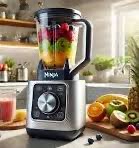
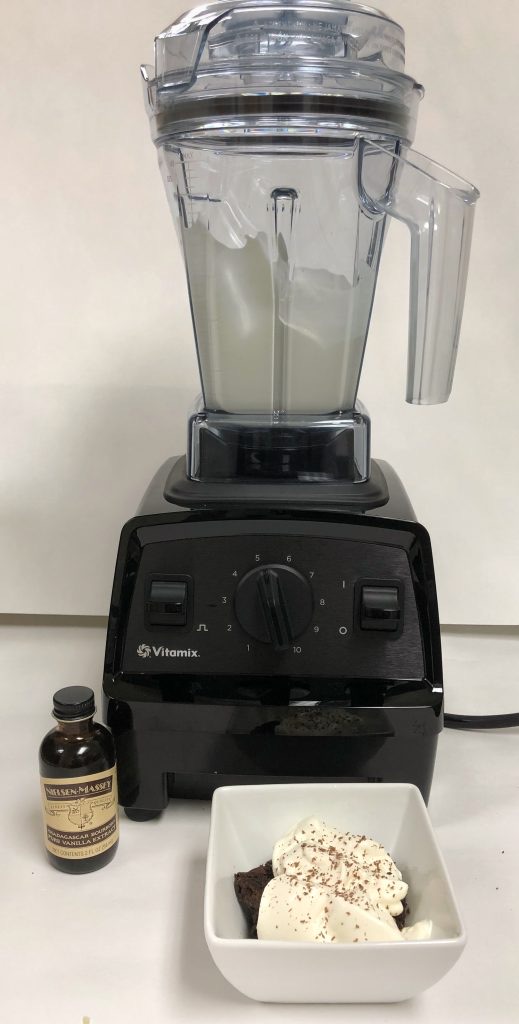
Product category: items_blender
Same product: no